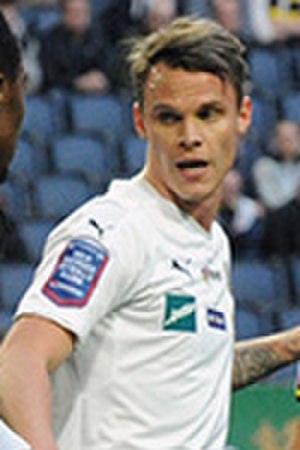
Erik Moberg
Erik Moberg er en svensk fodboldspiller, der spiller Jönköpings Södra IF. Han har tidligere spillet for Viborg FF.